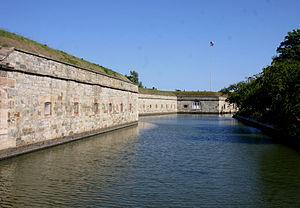
La Virginie, officiellement le Commonwealth de Virginie est un État des États-Unis. Il s'agit de l'un des quatre États des États-Unis à porter le titre de Commonwealth. Historiquement rattaché au Sud des États-Unis, sa capitale actuelle est Richmond. Il est limitrophe, au nord, du Maryland et du district de Columbia, au sud, de la Caroline du Nord et du Tennessee, à l'ouest, du Kentucky et de la Virginie-Occidentale, et est bordée à l'est par la baie de Chesapeake et l'océan Atlantique.